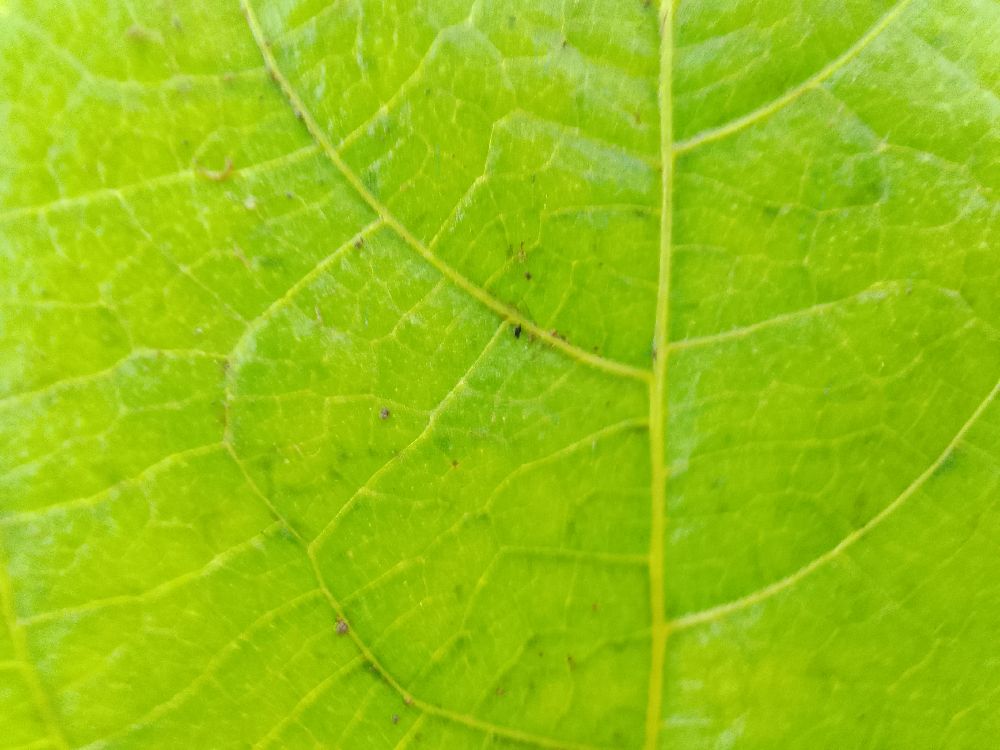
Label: healthy